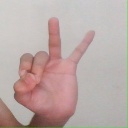
अक्षर: ण